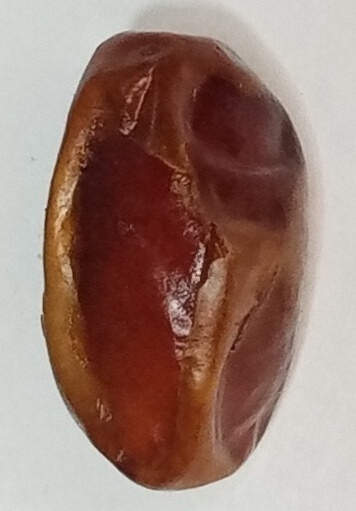
Variety: aseel
Size: small
Grade: grade-1